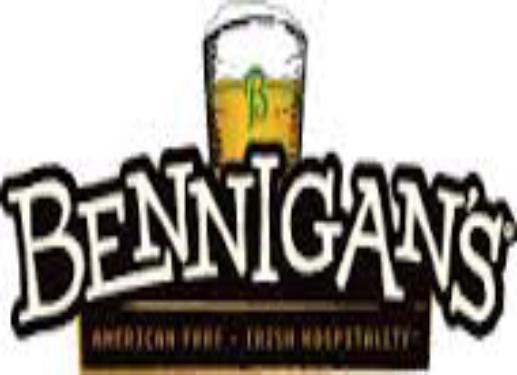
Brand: Bennigan's
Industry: Food